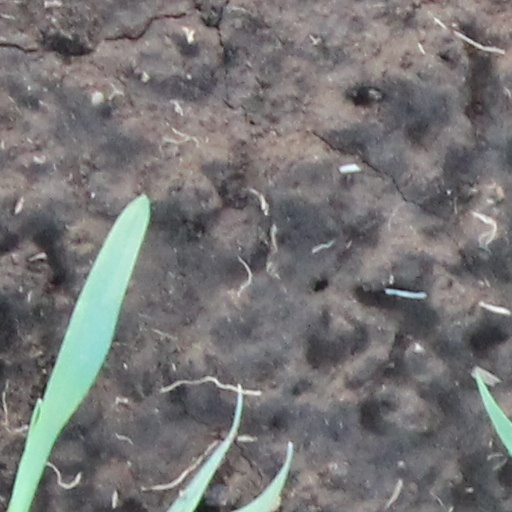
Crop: wheat